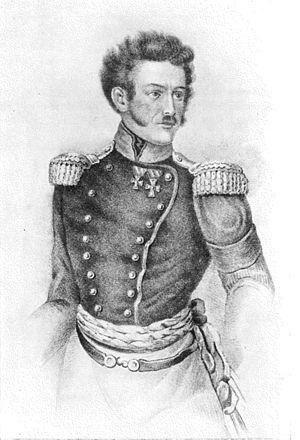
La Confédération des XXII cantons désigne l'une des étapes de formation de la Confédération suisse, la période entre la fin de la domination française en 1813 et la création de l'État fédéral de 1848.
Jean-Ulrich de Salis-Soglio, né le 16 mars 1790 à Coire et mort le 17 avril 1874 dans la même ville, est un militaire suisse.
Le Sonderbund ou Sondrebond est une ligue sécessionniste, en vigueur entre 1845 et 1847 en Suisse, regroupant sept cantons catholiques conservateurs dans l'idée de défendre leurs intérêts particuliers contre une centralisation du pouvoir de la Confédération alors aux mains des libéraux.